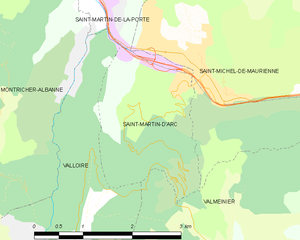
Carte des communes françaises